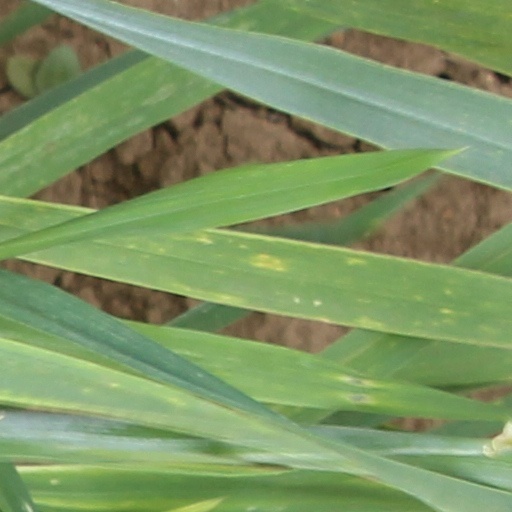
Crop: wheat